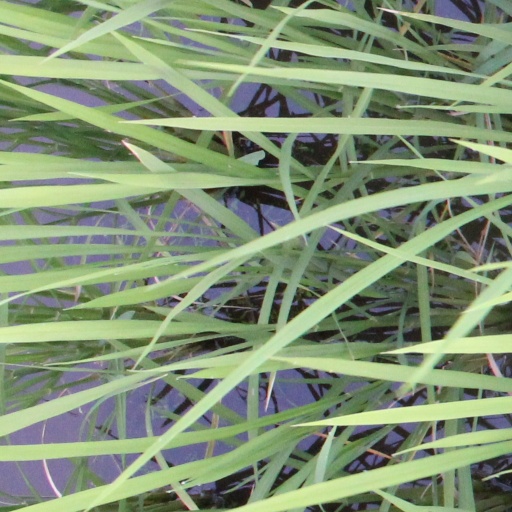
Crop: rice